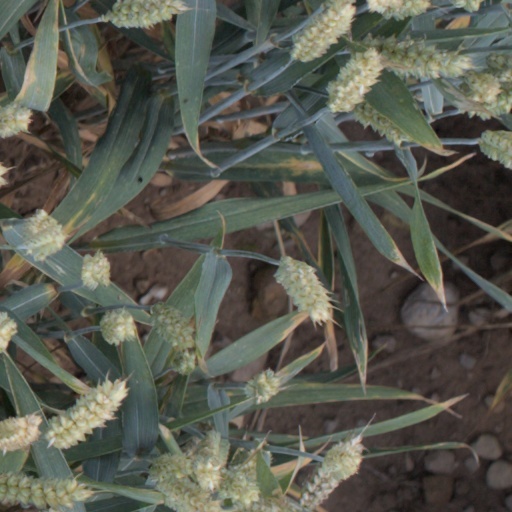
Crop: wheat